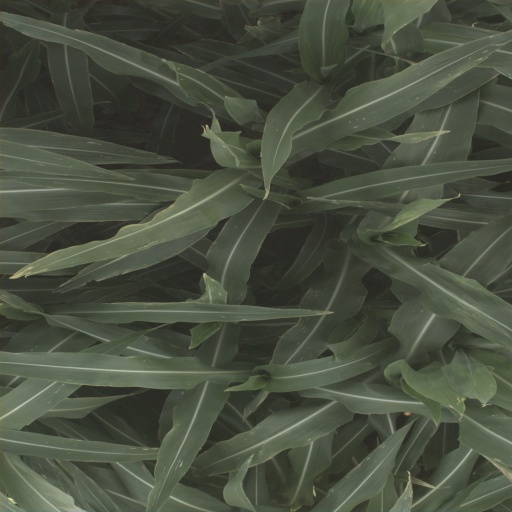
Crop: sorghum